Clock tower

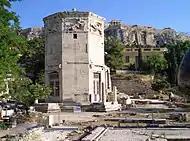
The Tower of the Winds in Athens, built during Roman Greece

Although clock towers are today mostly admired for their aesthetics, they once served an important purpose. Before the middle of the twentieth century, most people did not have watches, and prior to the 18th century even home clocks were rare. The first clocks did not have faces, but were solely striking clocks, which sounded bells to call the surrounding community to work or to prayer. They were therefore placed in towers so the bells would be audible for a long distance. Clock towers were placed near the centres of towns and were often the tallest structures there. As clock towers became more common, the designers realized that a dial on the outside of the tower would allow the townspeople to read the time whenever they wanted.